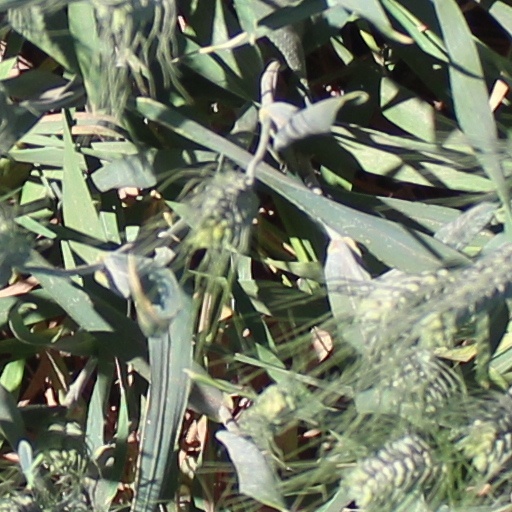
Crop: wheat